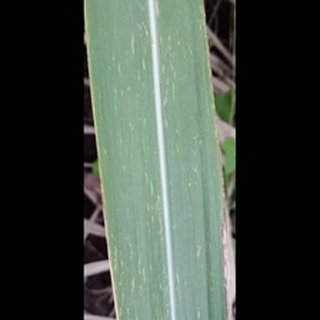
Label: sugarcane_mosaic